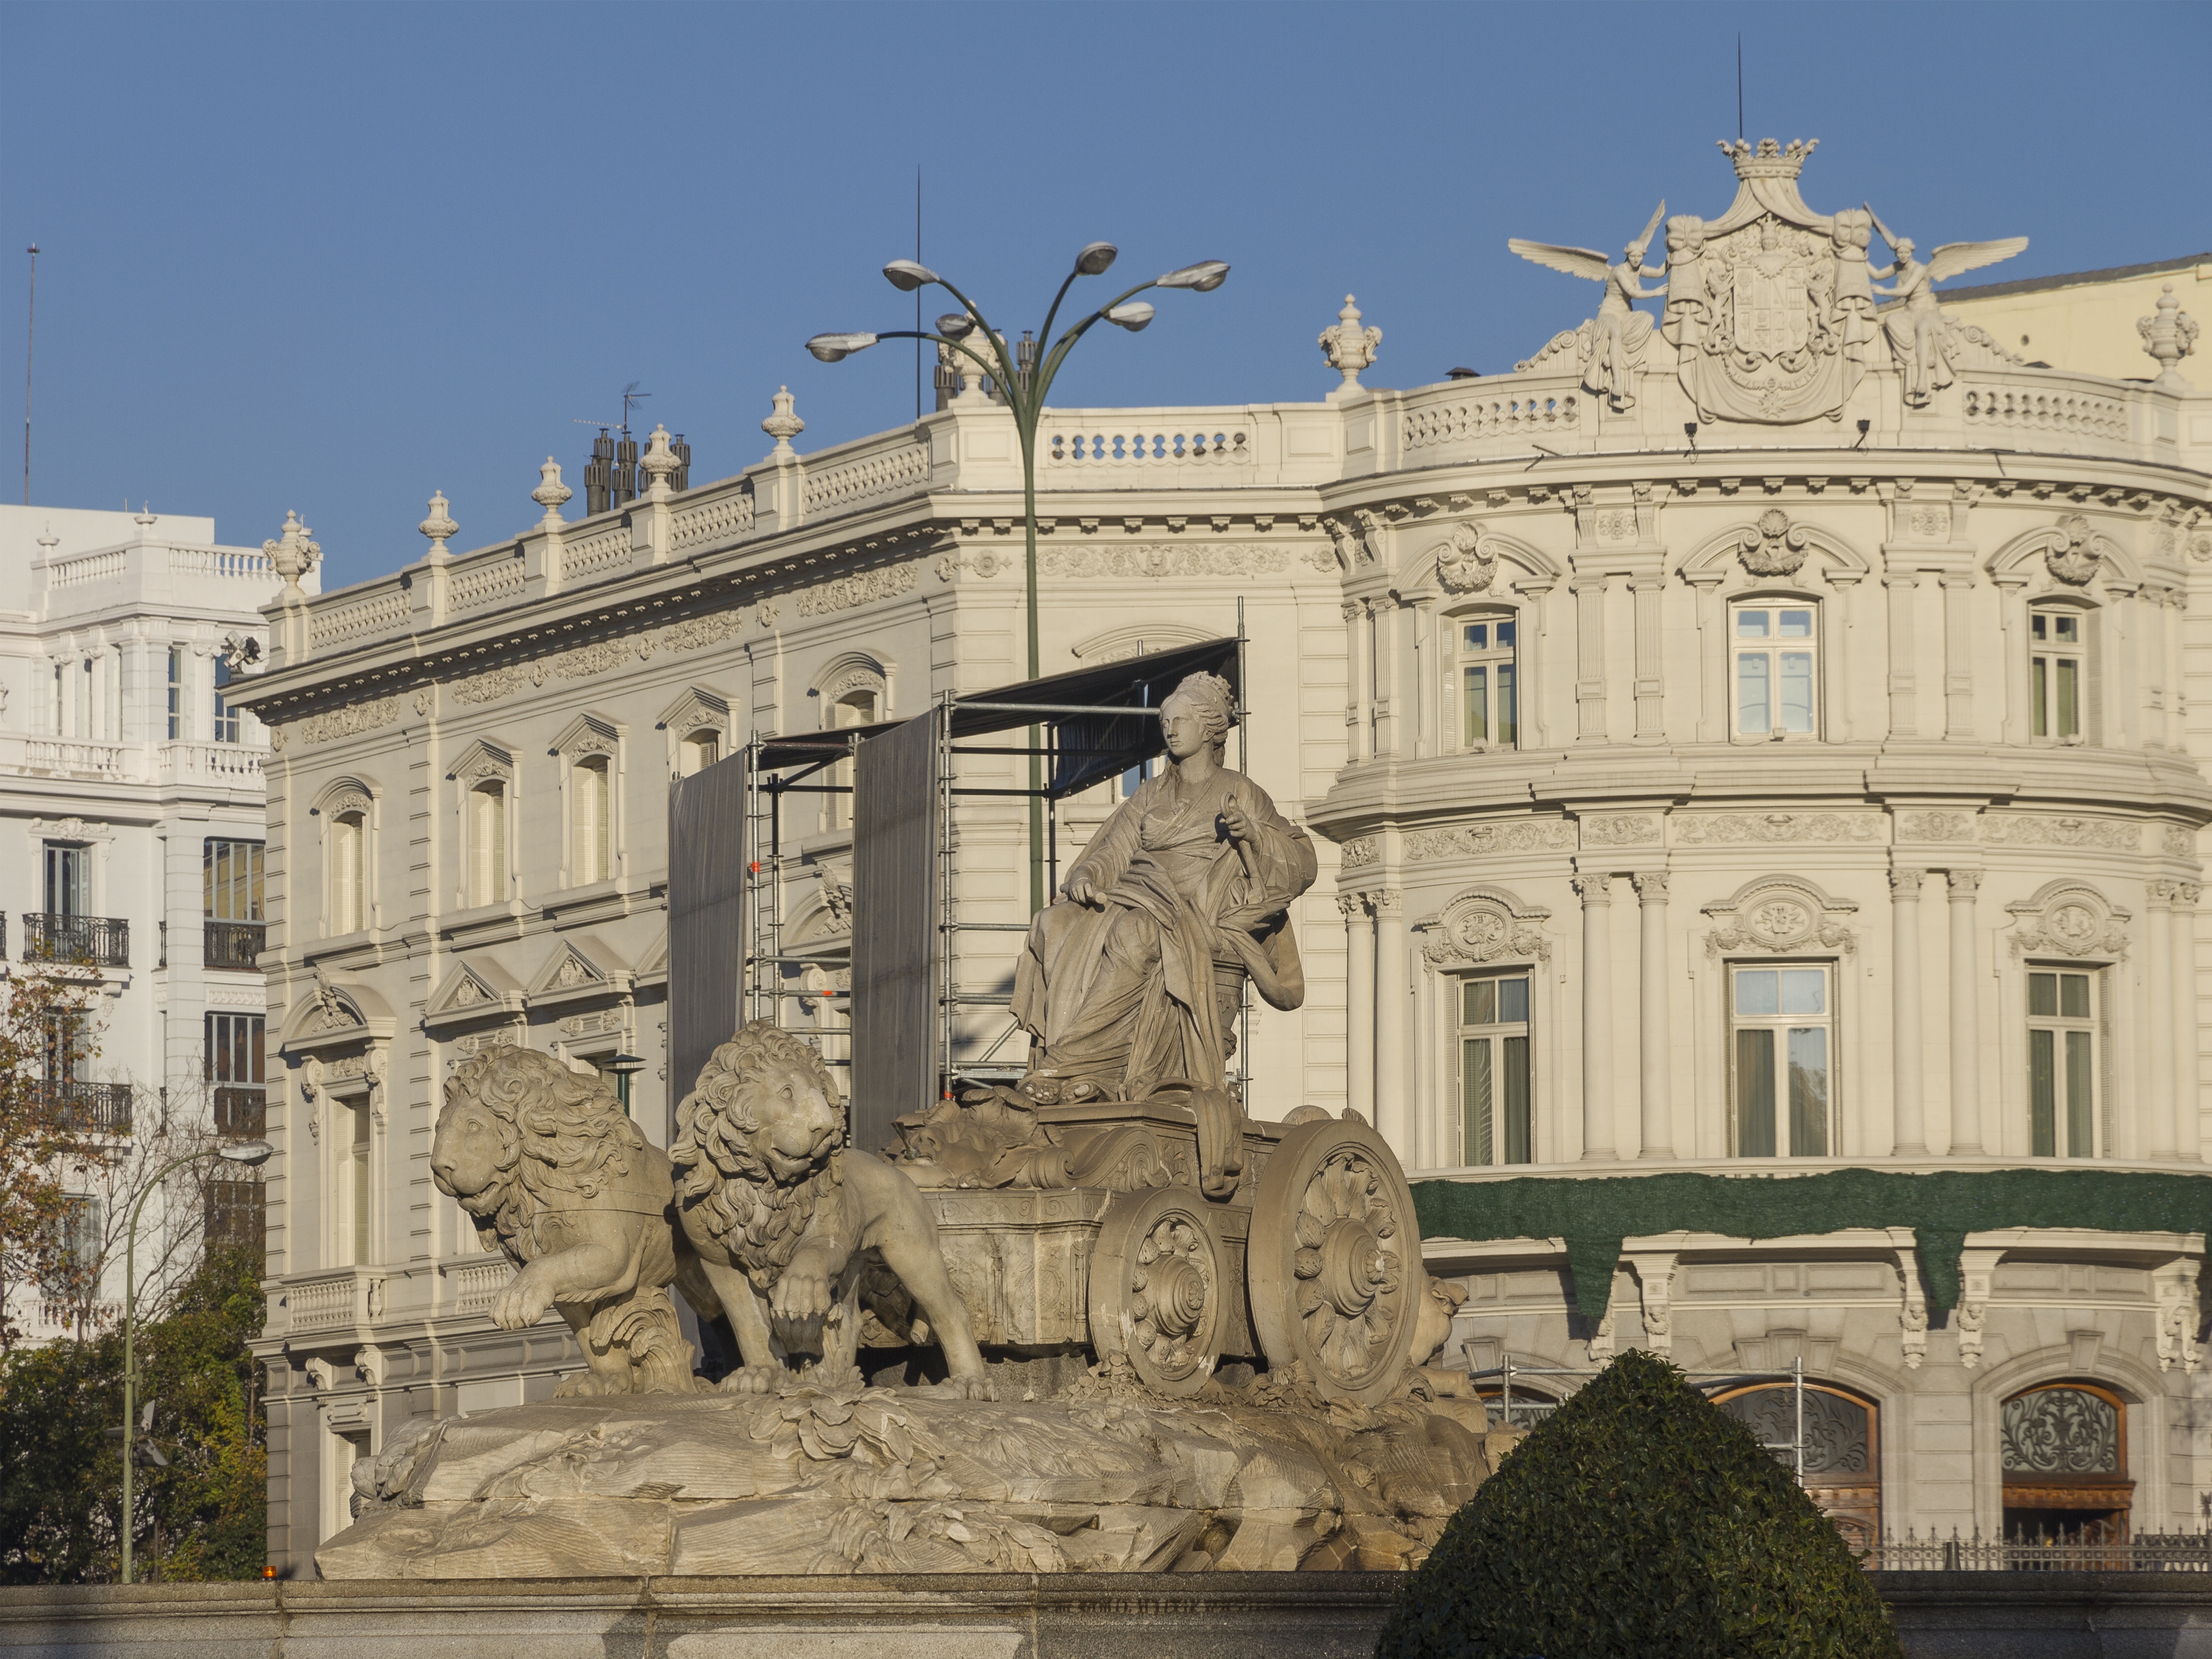
architecture, building, palace, monument, statue, plaza, landmark, facade, tourism, sculpture, art, madrid, town square, basilica, cibeles, ancient rome, tours, sources, ancient history, ancient roman architecture